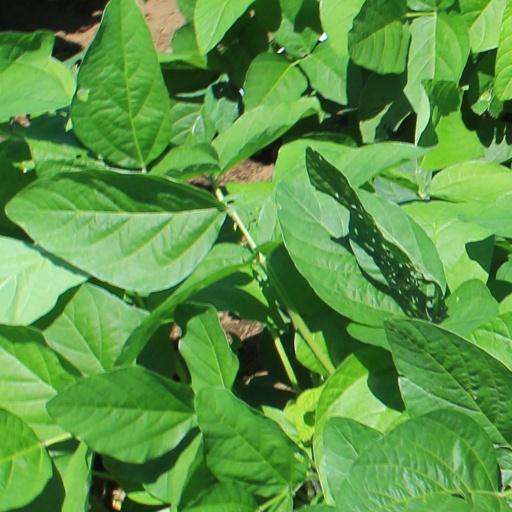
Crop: soybean